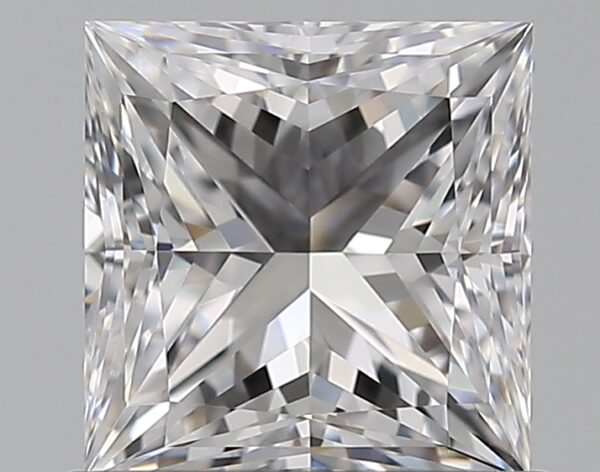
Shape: princess
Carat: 1.01
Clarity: VVS1
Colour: D
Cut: EX
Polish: EX
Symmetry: VG
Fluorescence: F
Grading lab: GIA
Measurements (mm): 5.58 x 5.45 x 4.02